Budget

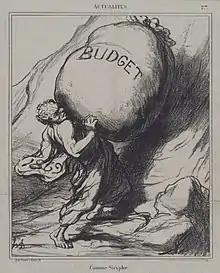
"Comme Sisyphe" – Honoré Daumier (Brooklyn Museum)

The budget of a government is a summary or plan of the anticipated resources (often but not always from taxes) and expenditures of that government. There are three types of government budgets: the operating or current budget, the capital or investment budget, and the cash or cash flow budget.